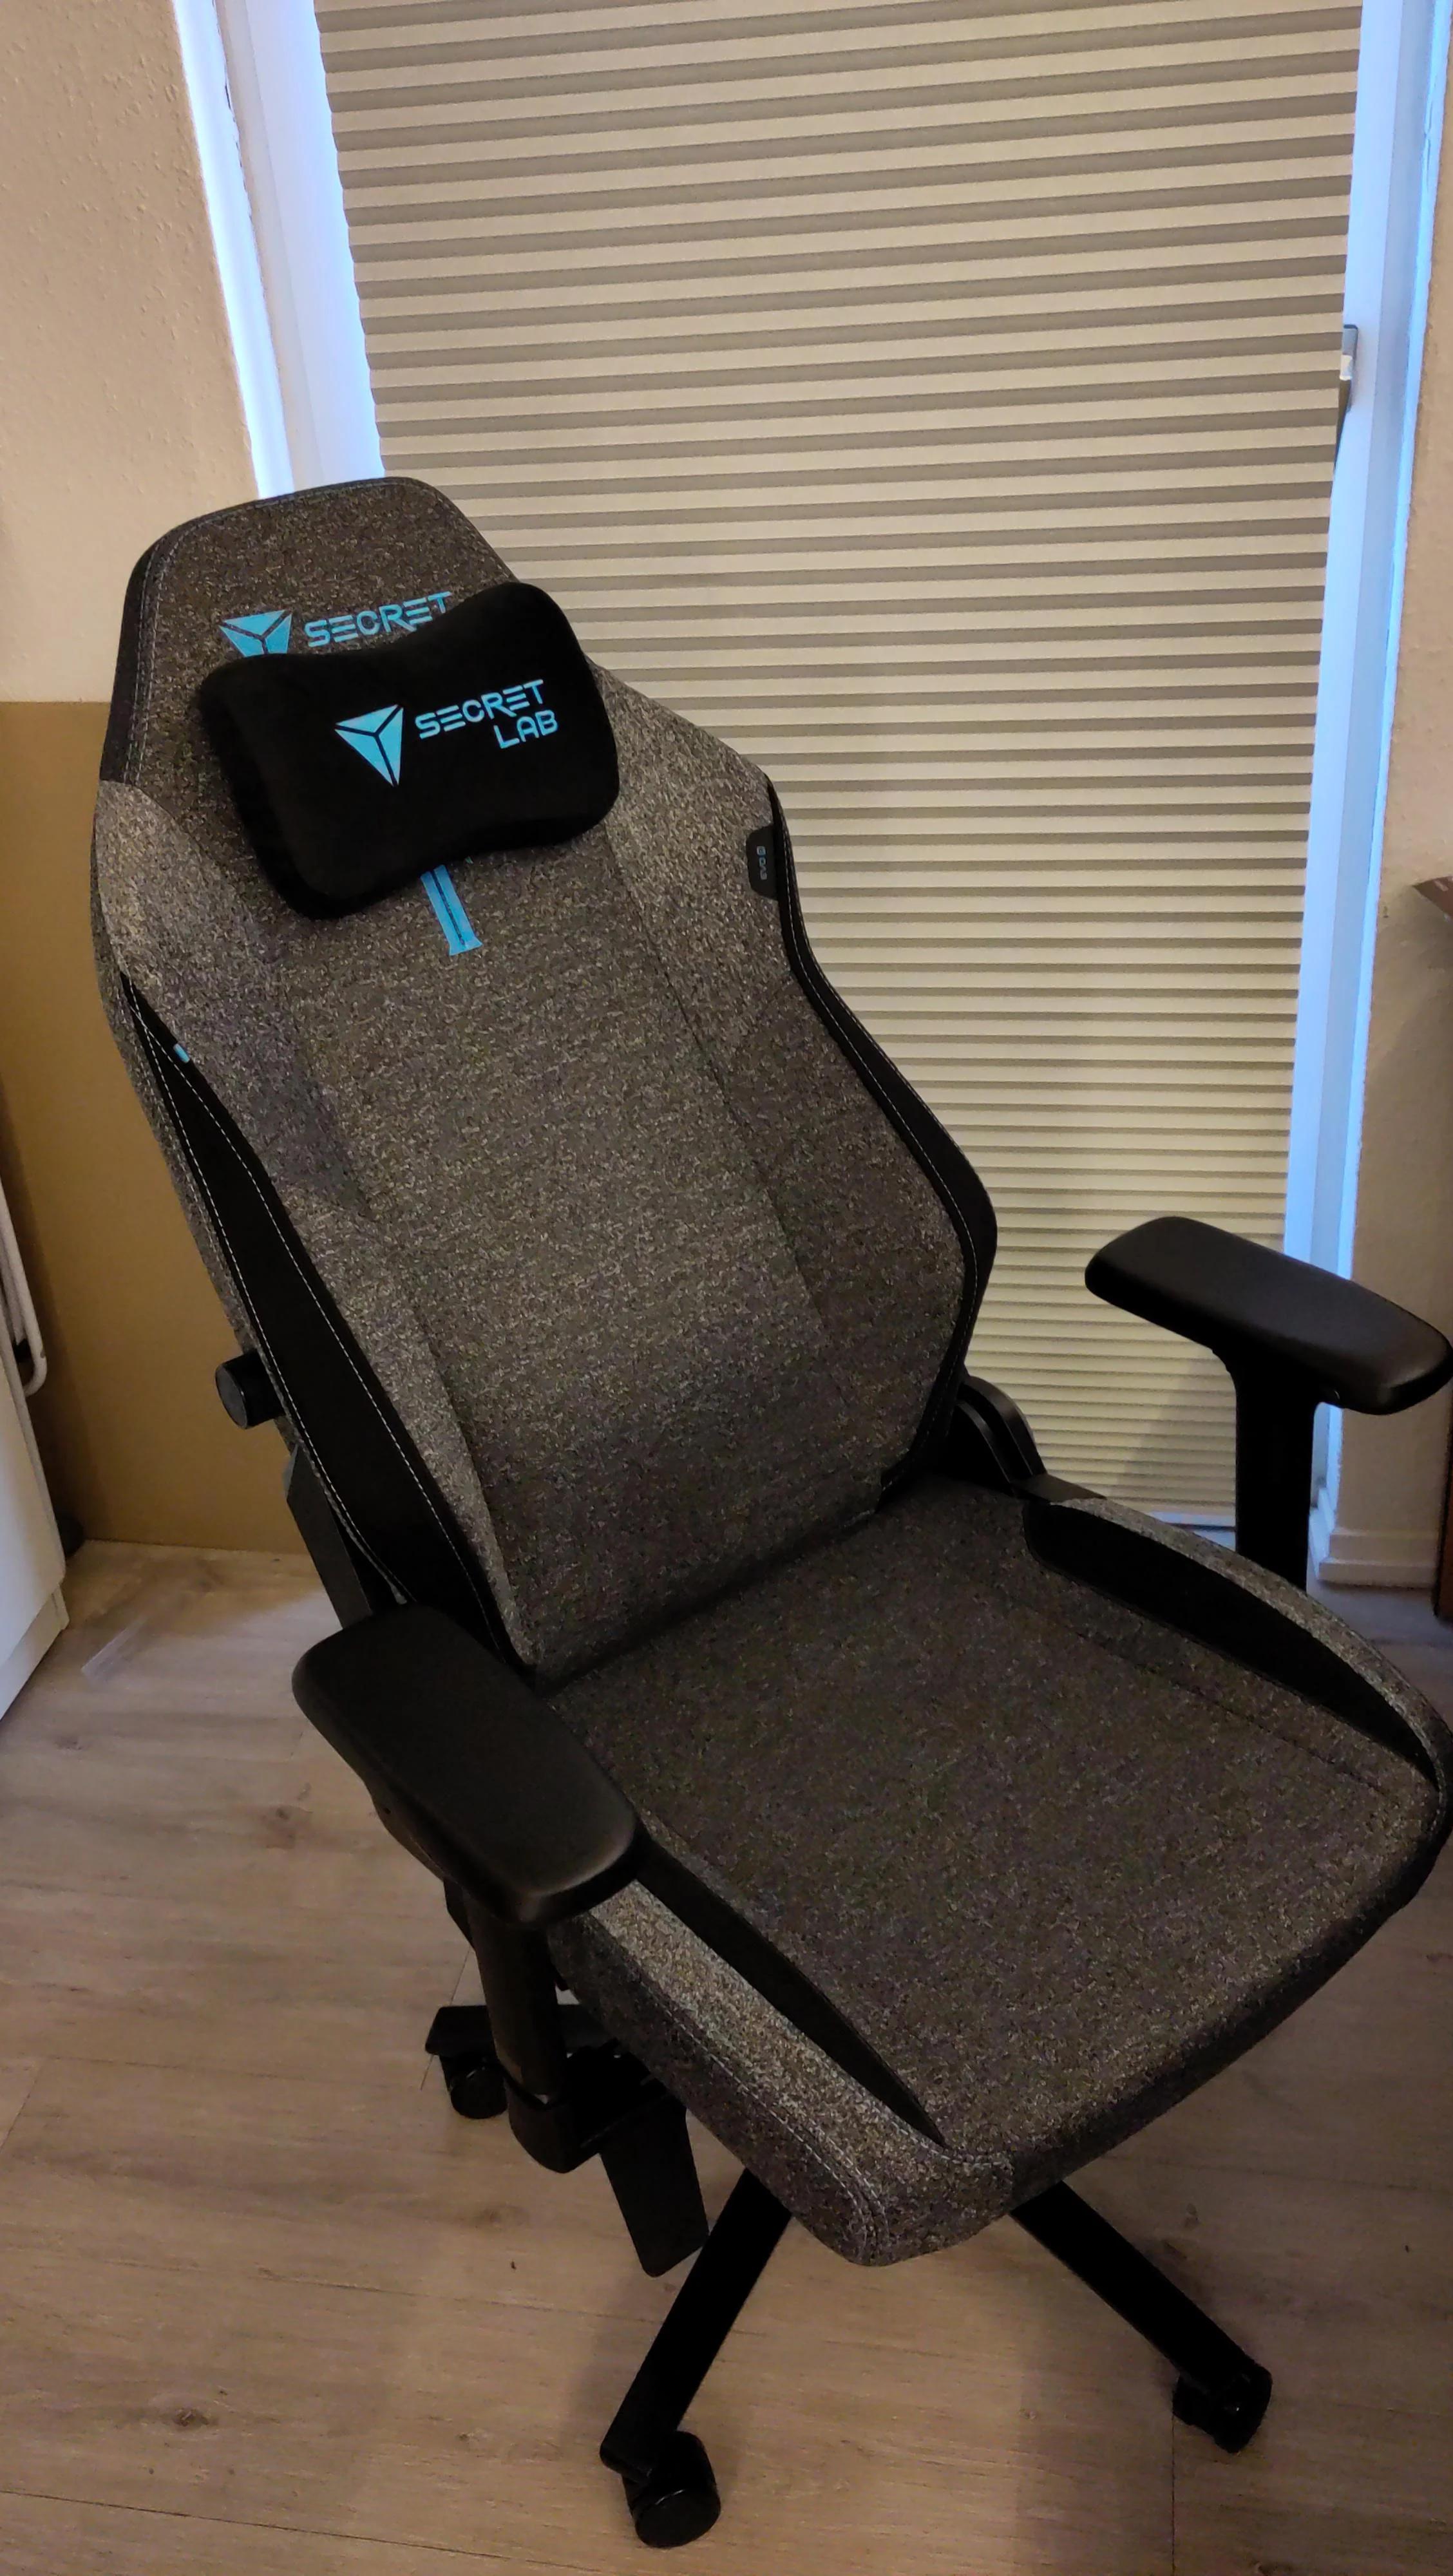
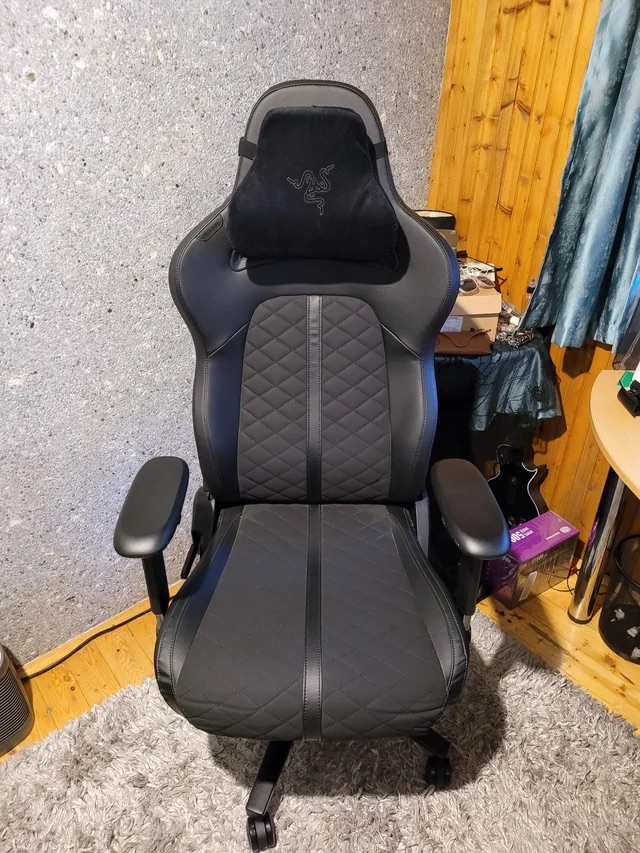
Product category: items_chair
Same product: no